List of roles and awards of Kangana Ranaut

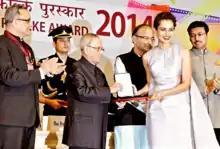
Ranaut at the 62nd National Film Awards ceremony in 2015

Kangana Ranaut is an Indian actress and filmmaker who predominantly works in Hindi films, in addition to a few Tamil films. She has received four National Film Awards, five Filmfare Awards, three International Indian Film Academy Awards, and one award each from the Screen, Zee Cine, SIIMA, and Producers Guild award ceremonies.